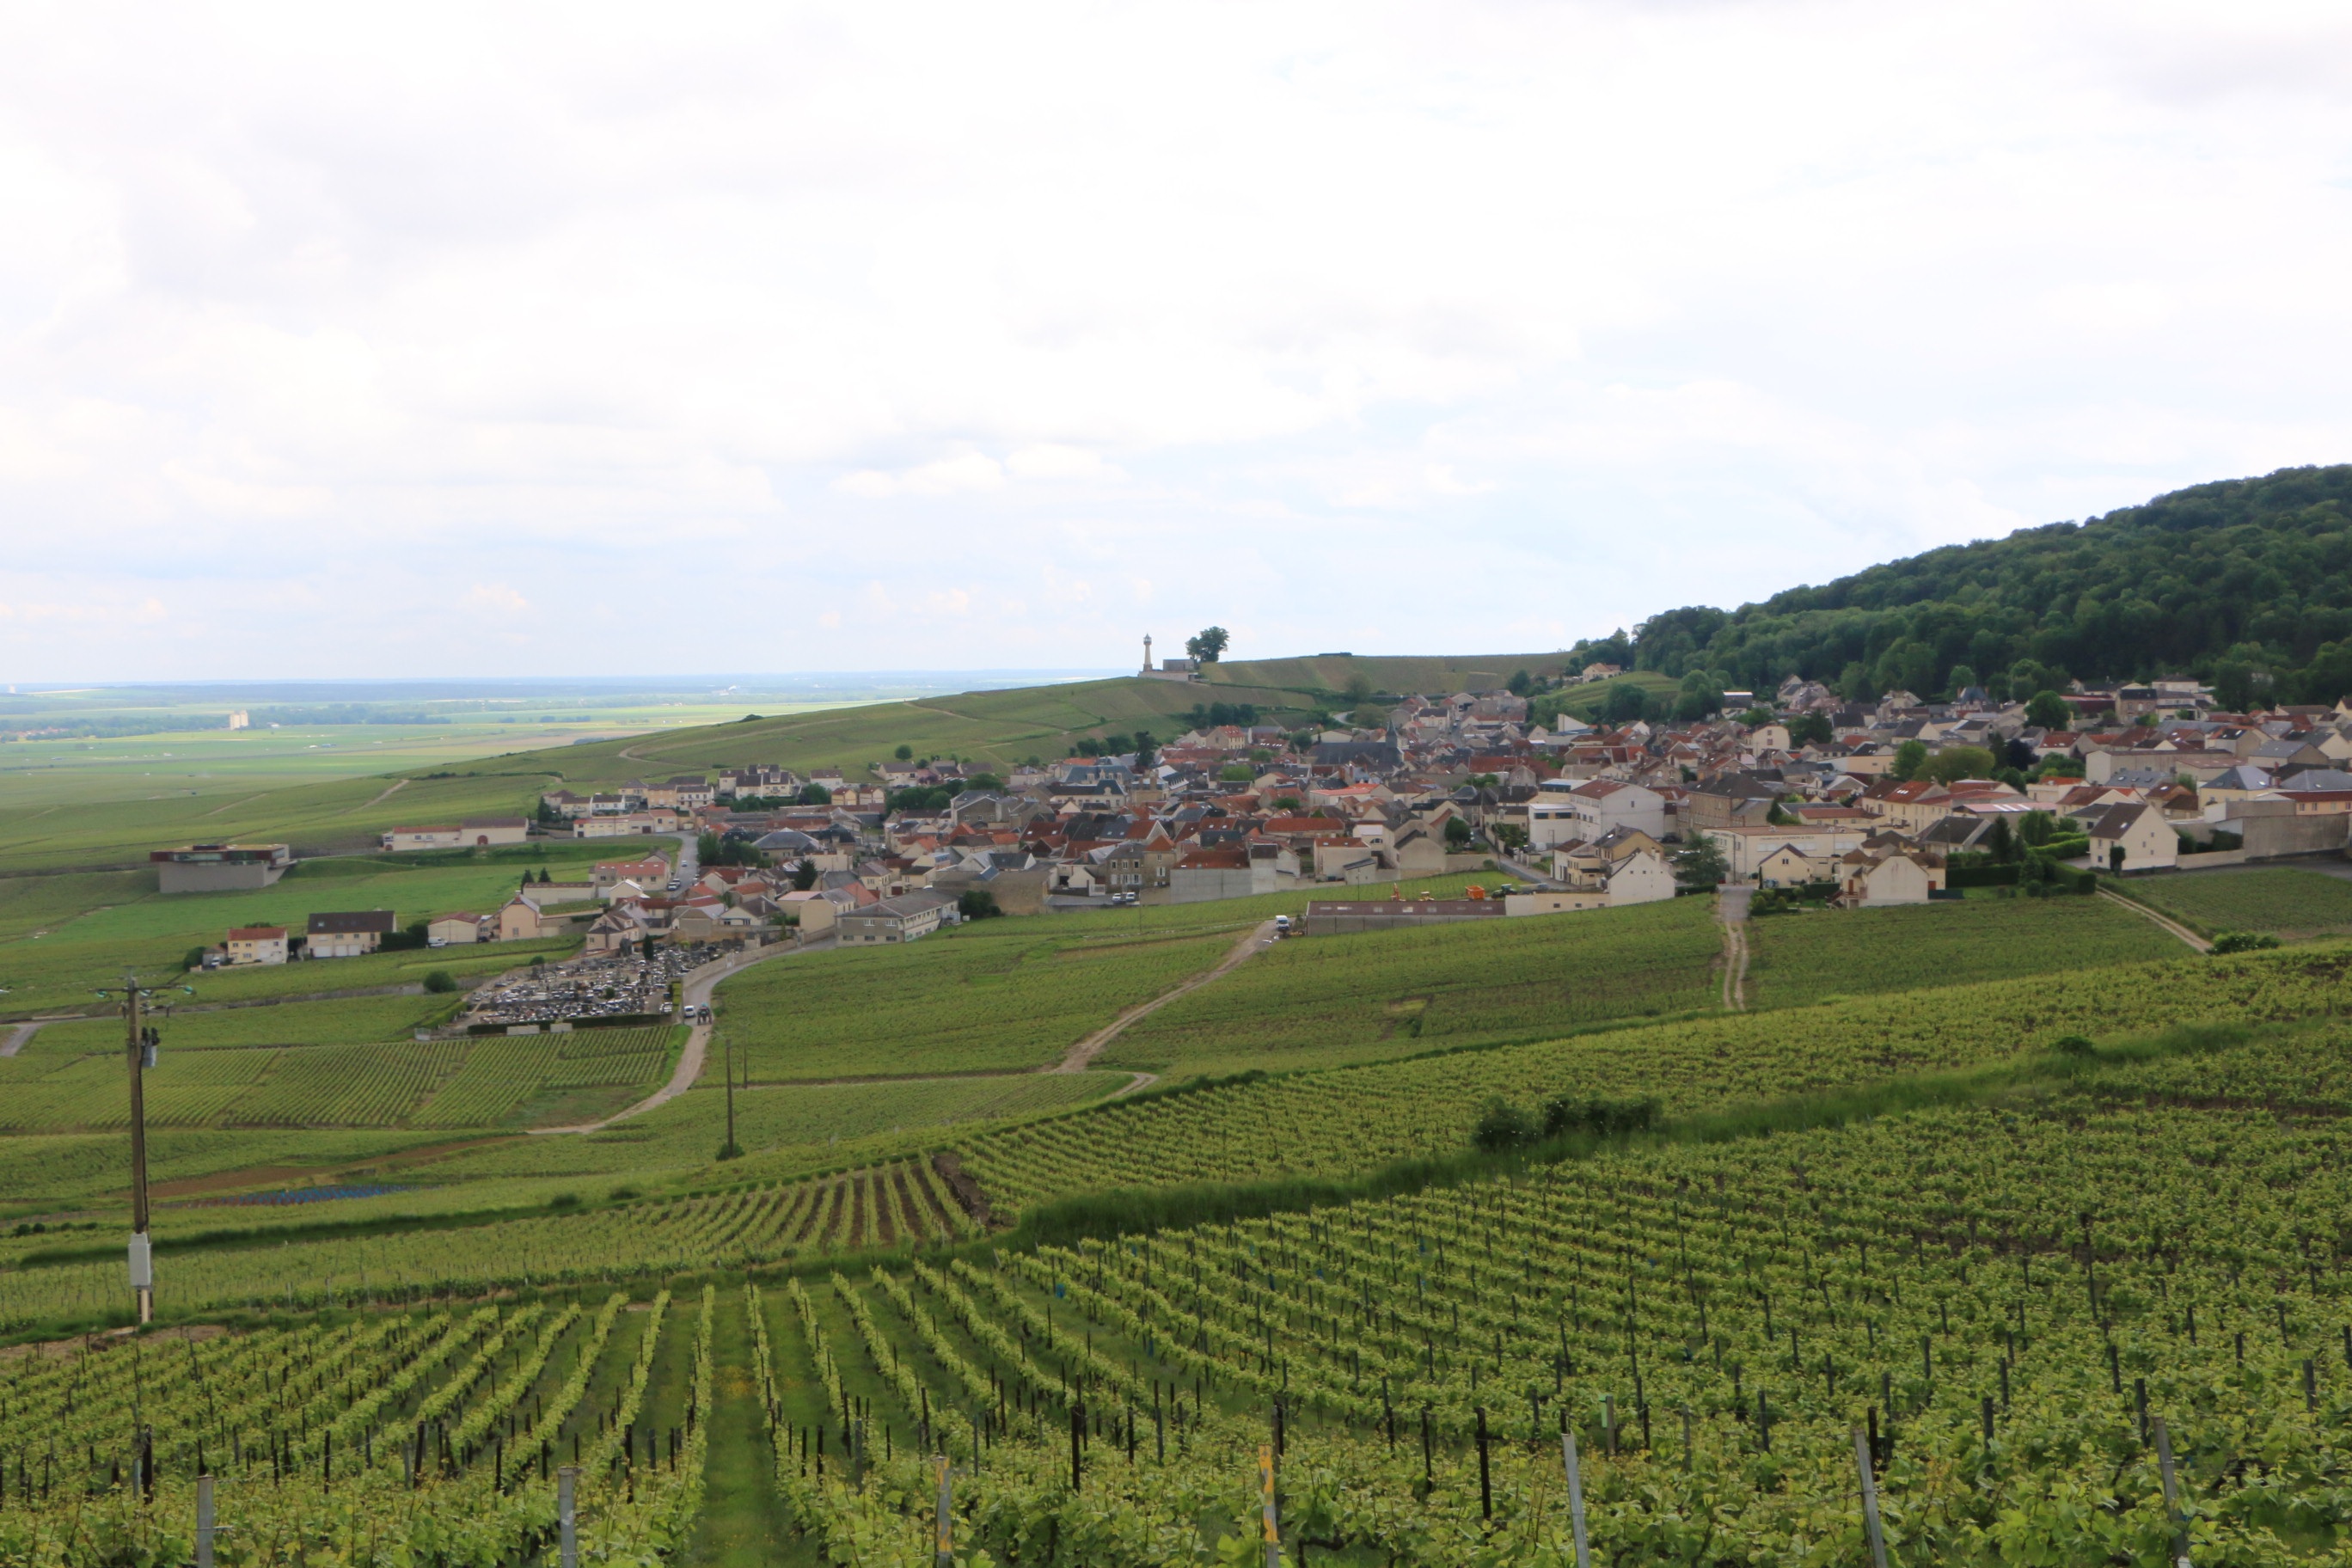
landscape, field, farm, hill, pasture, agriculture, plain, grassland, plantation, plateau, rural area